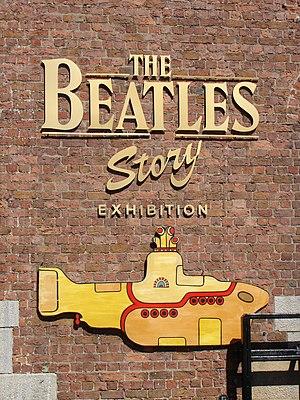
Yellow Submarine est un film d'animation américano-britannique réalisé par George Dunning, sorti le 17 juillet 1968. Cette aventure de fiction rocambolesque est basée sur la chanson homonyme qu'on peut entendre dans le film ainsi que quinze autres titres des Beatles. La bande-sonore du film sort en album le 17 janvier 1969 comprenant six chansons, dont quatre titres inédits, et la trame orchestrale de George Martin.
Cette liste des musées du Merseyside, Angleterre contient des musées qui sont définis dans ce contexte comme des institutions qui recueillent et soignent des objets d'intérêt culturel, artistique, scientifique ou historique. leurs collections ou expositions connexes disponibles pour la consultation publique. Sont également inclus les galeries d'art à but non lucratif et les galeries d'art universitaires. Les musées virtuels ne sont pas inclus.